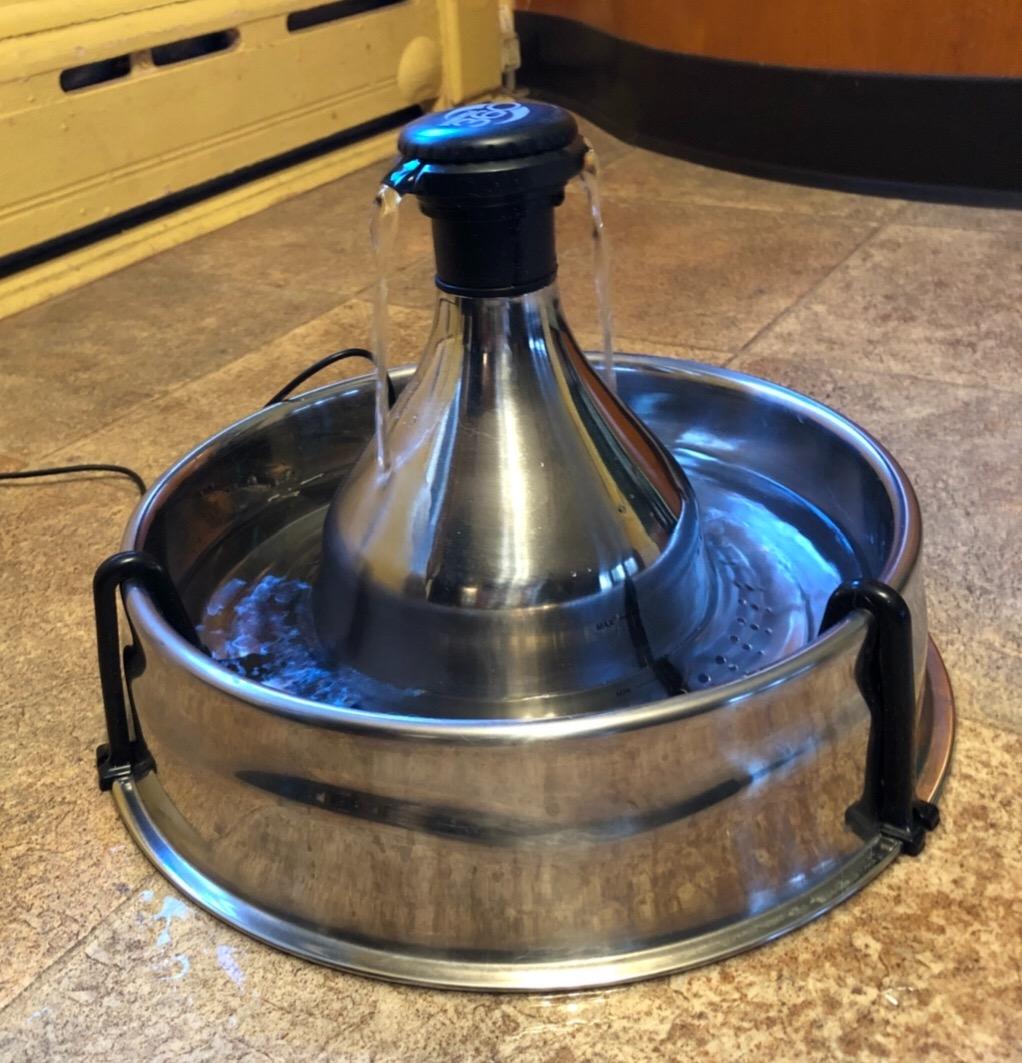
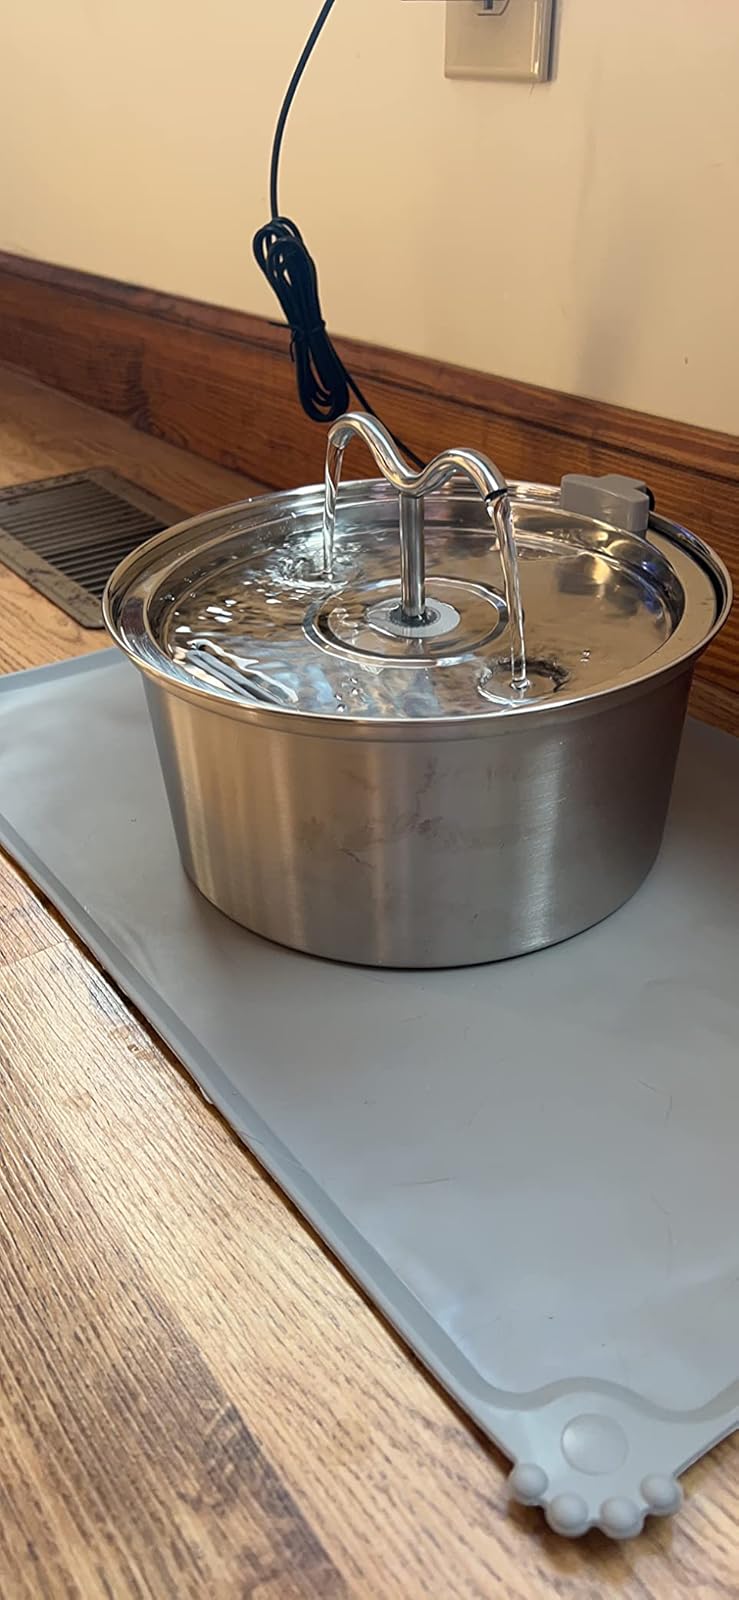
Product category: items_bowl
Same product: no